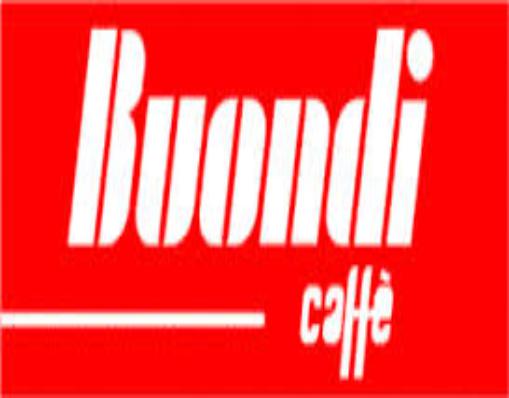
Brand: Buondi
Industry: Food